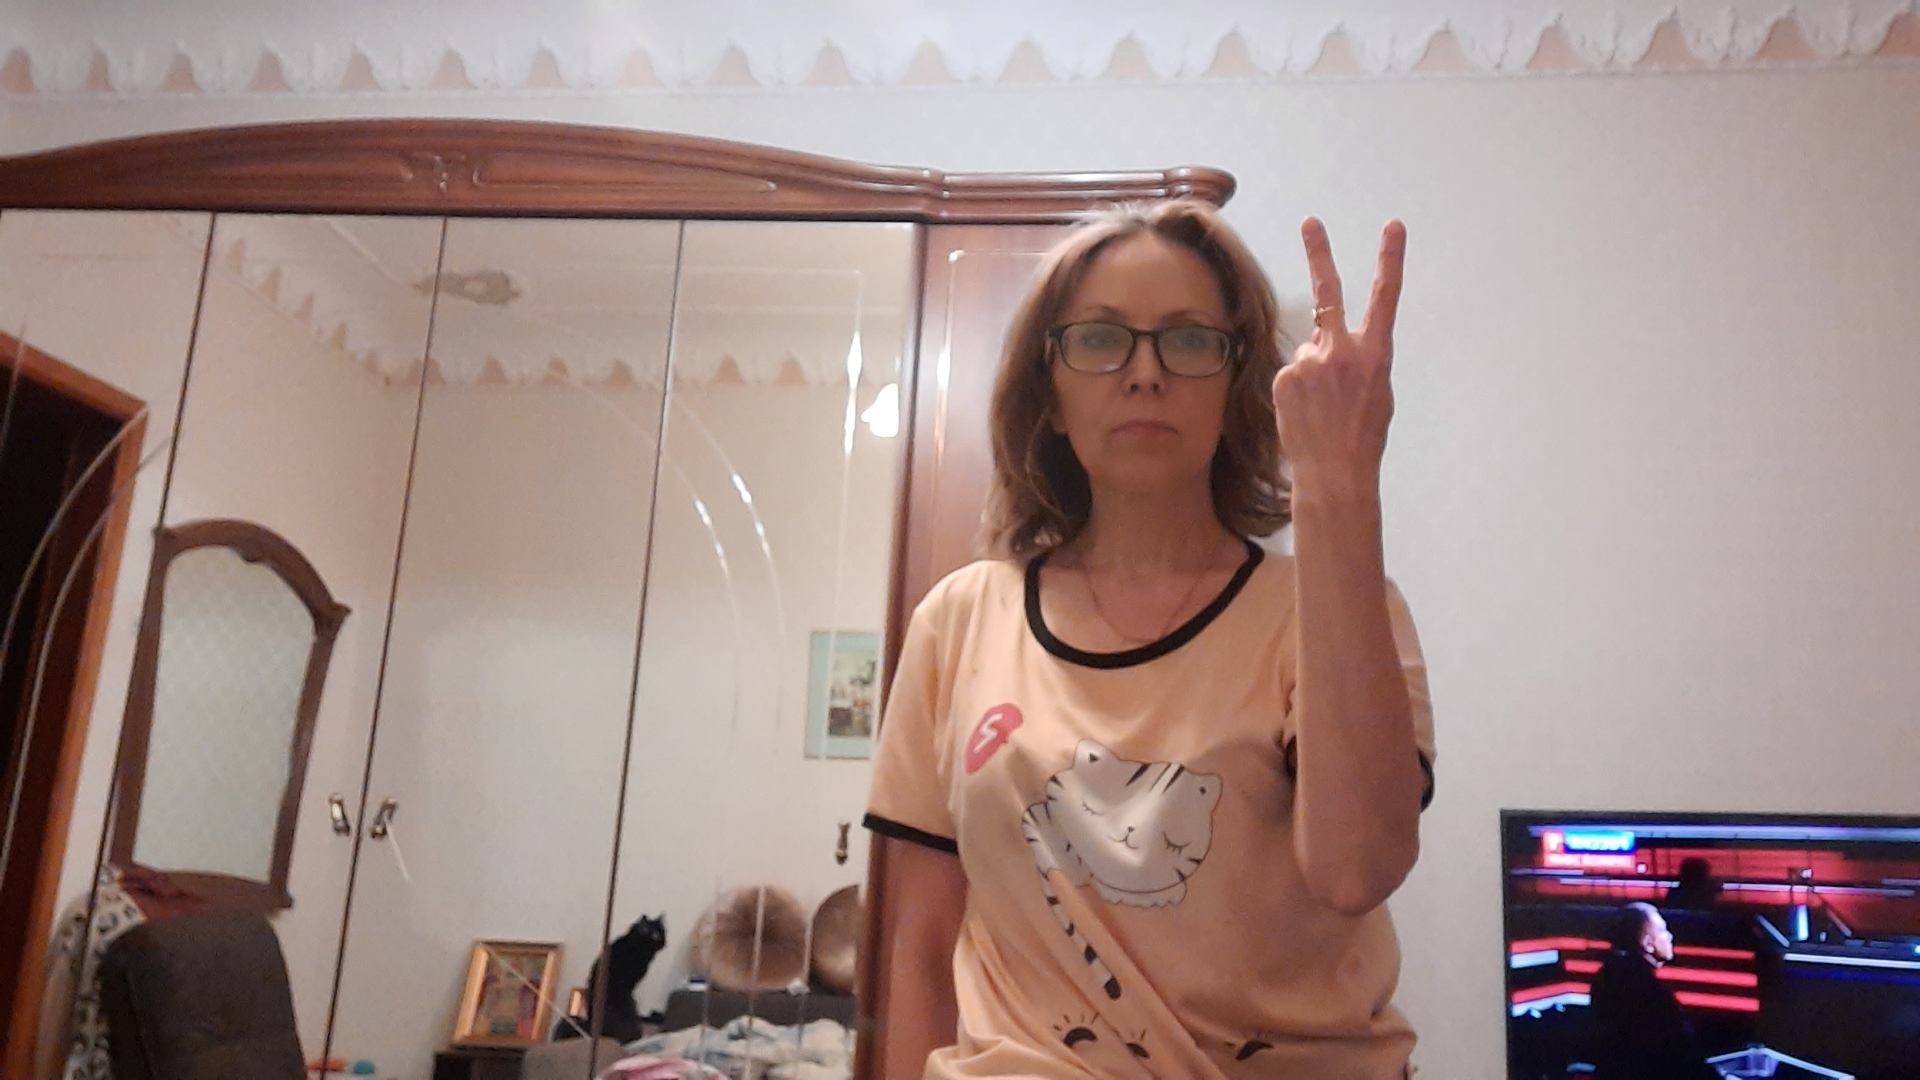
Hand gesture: peace_inverted